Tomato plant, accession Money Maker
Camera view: tilt-top (135 deg); turntable rotation: 210 degrees
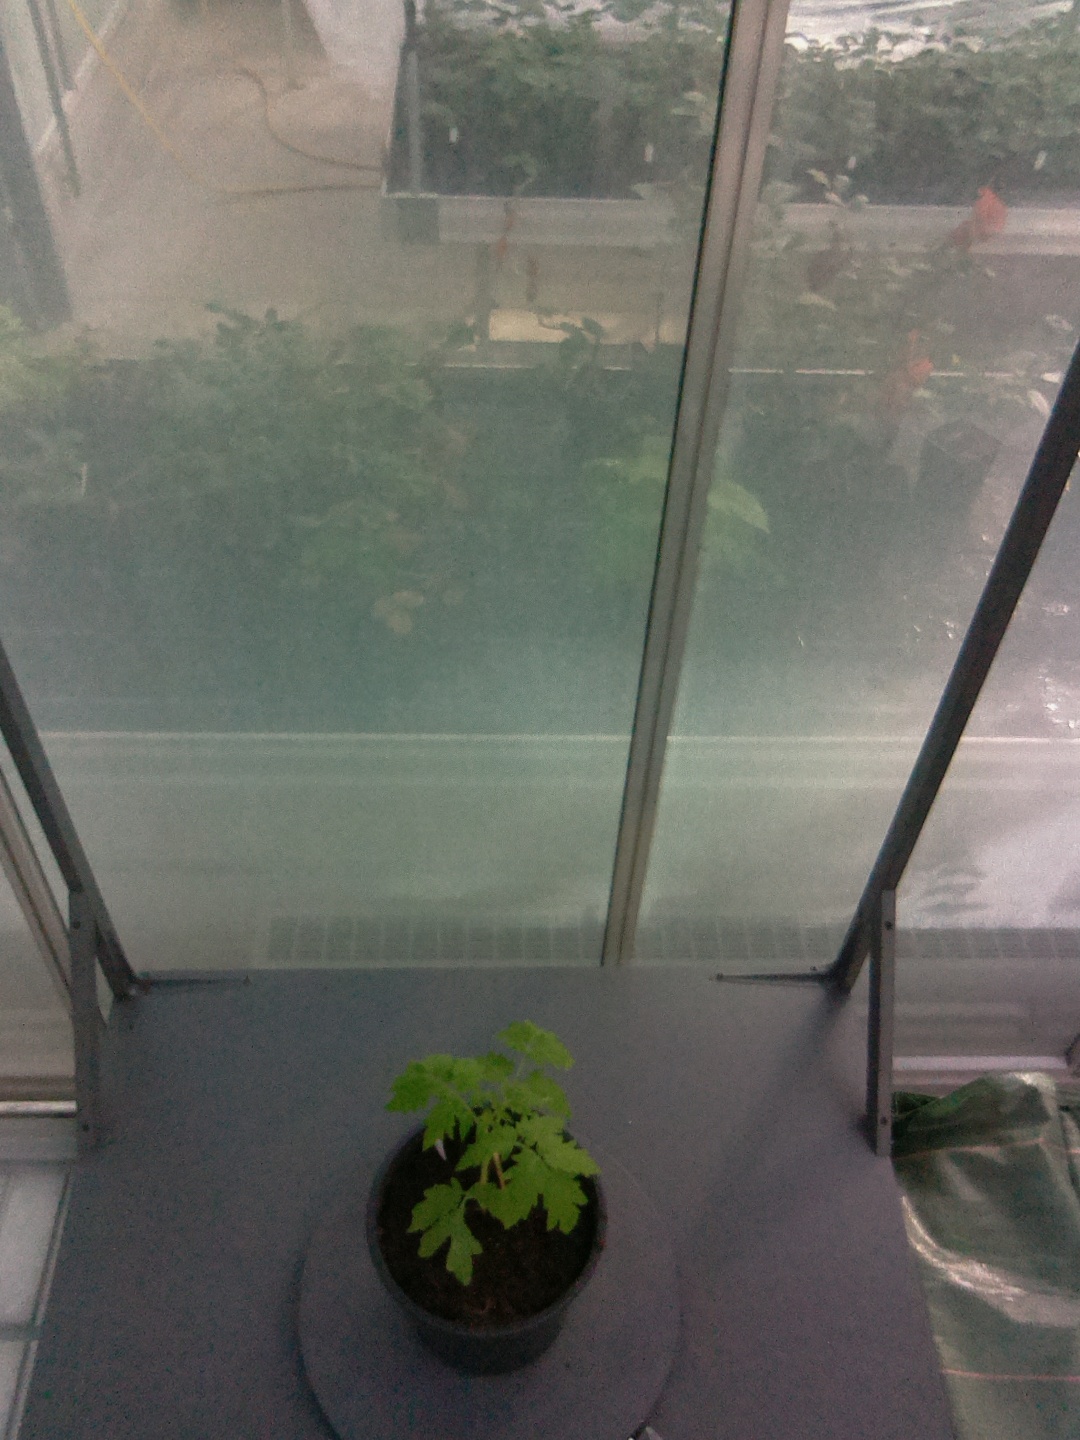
BBCH growth stage 13: 6 of true leaves visible